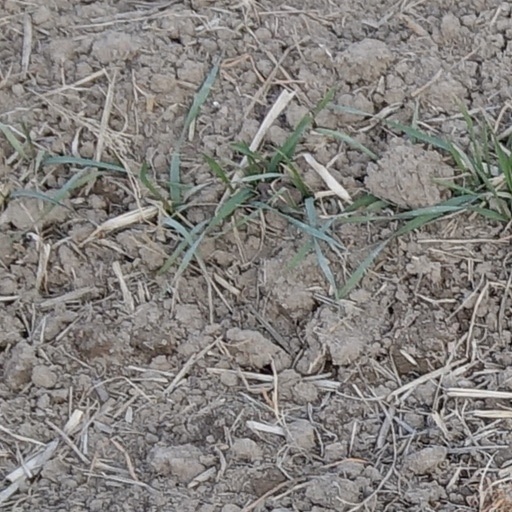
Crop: wheat